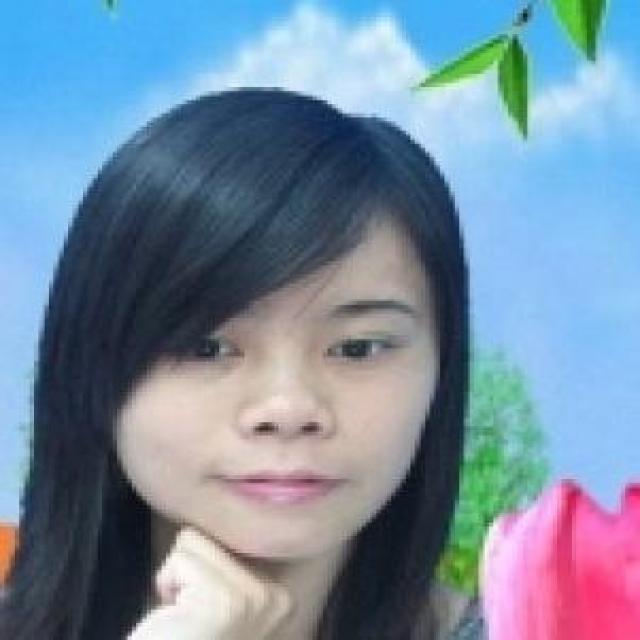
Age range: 21-44